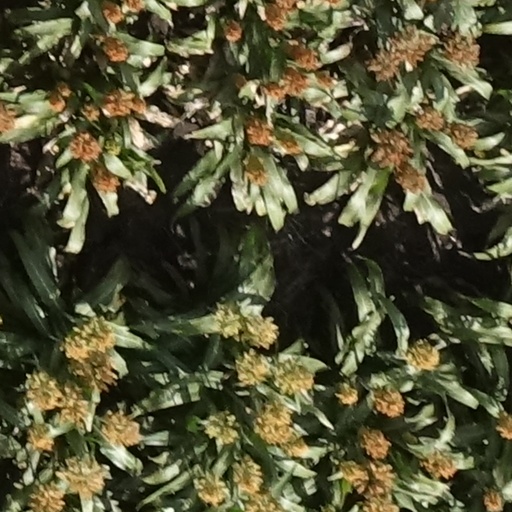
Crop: sorghum